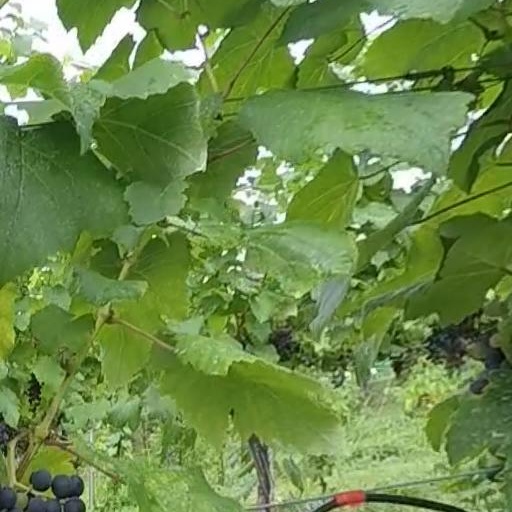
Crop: grape